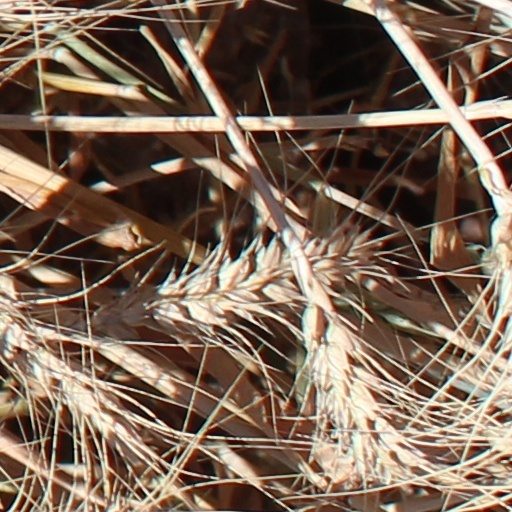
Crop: wheat